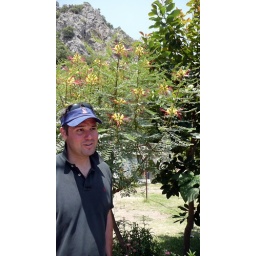
Kevin in front of cool flower tree